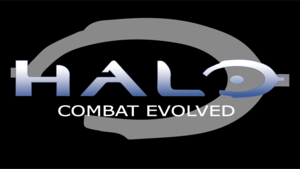
Logo Halo CE créé par Microsoft Studios et repensé pour wikipedia